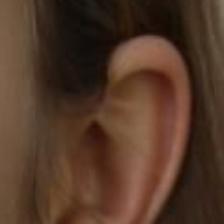
Label: faces